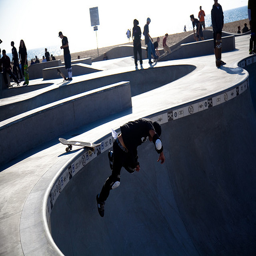
A person falling off a skateboard onto the ground.
A person falls of his skateboard in a park.
A skate boarder falling down in a very big ramp.
THERE ARE PEOPLE THAT ARE SKATE BOARDING
a person skating at the top of a curved skating ramp